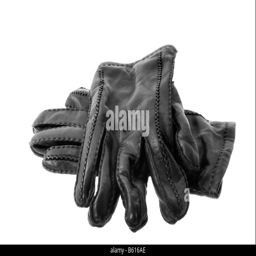
black leather gloves isolated on the white background